Queen's Park Savannah

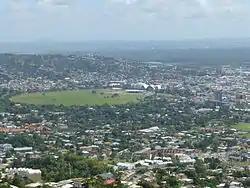
View on QPS from Fort George Hill

Queen's Park Savannah (QPS) is a park in Port of Spain, Trinidad and Tobago. Known locally as simply "the Savannah", it is Port of Spain's largest open space. It occupies about of level land, and the distance around the perimeter is about 2.2 mi (3.5 km).